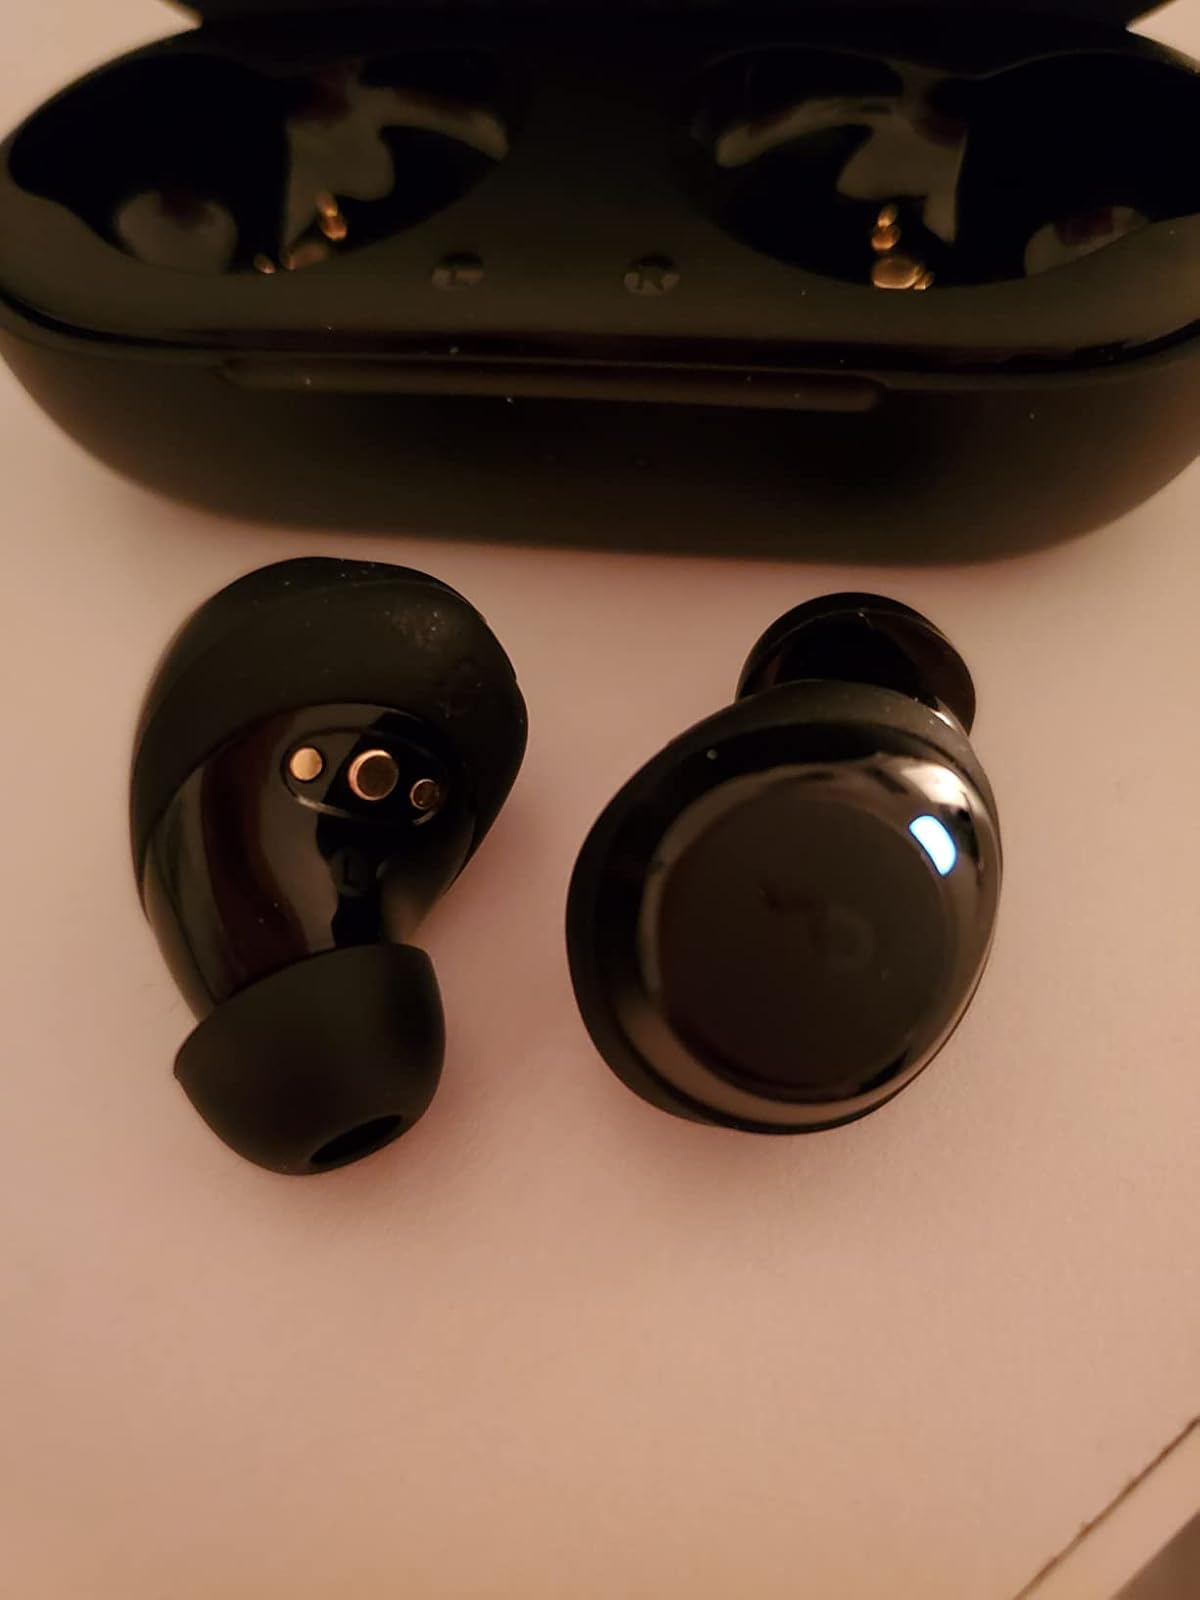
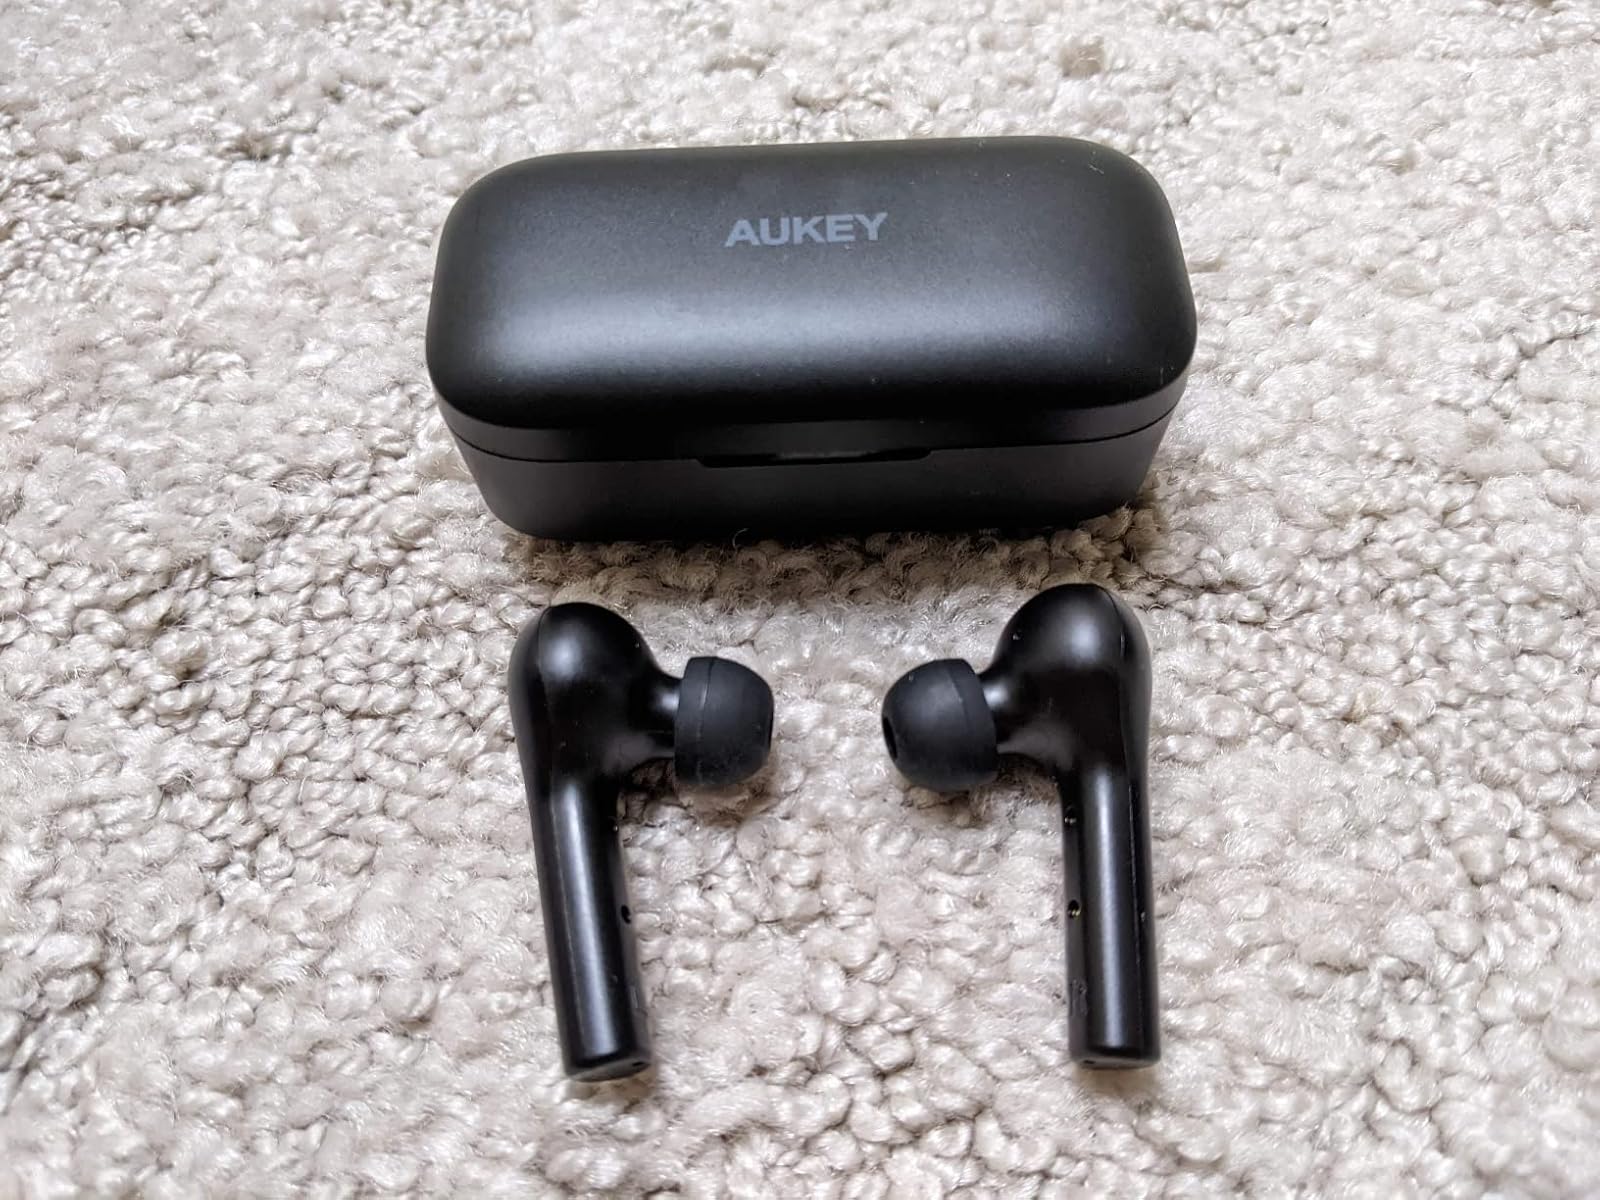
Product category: earbuds
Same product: no